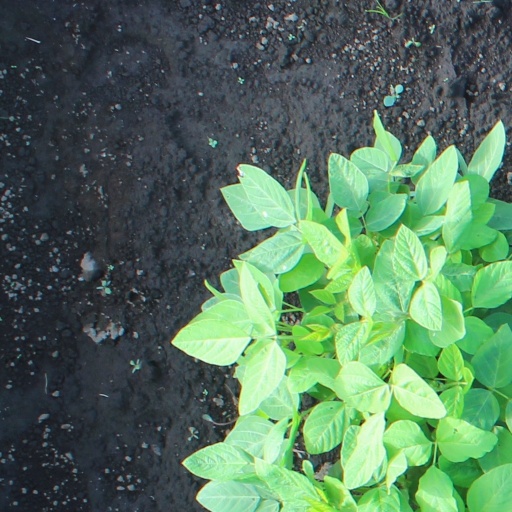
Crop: soybean